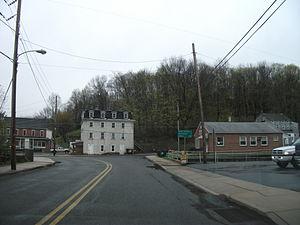
Bechtelsville est un borough situé à l'est du comté de Berks, en Pennsylvanie, aux États-Unis. En 2010, il comptait une population de 942 habitants.